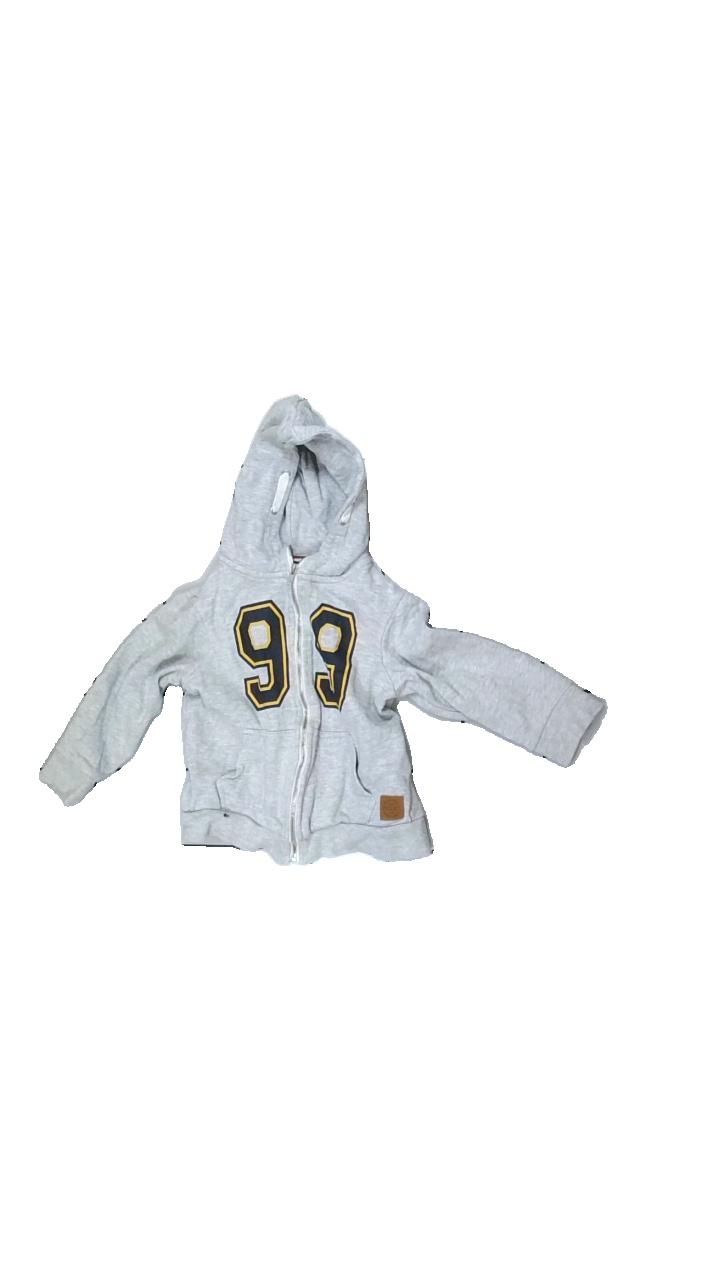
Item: Hoodie (Children)
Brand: H&m
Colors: Grey, Yellow, Black
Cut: Regular
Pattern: Other
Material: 85% Cotton 15% Poly
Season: All
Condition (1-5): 2
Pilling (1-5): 5
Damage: Bad zipper
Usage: Export
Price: <50